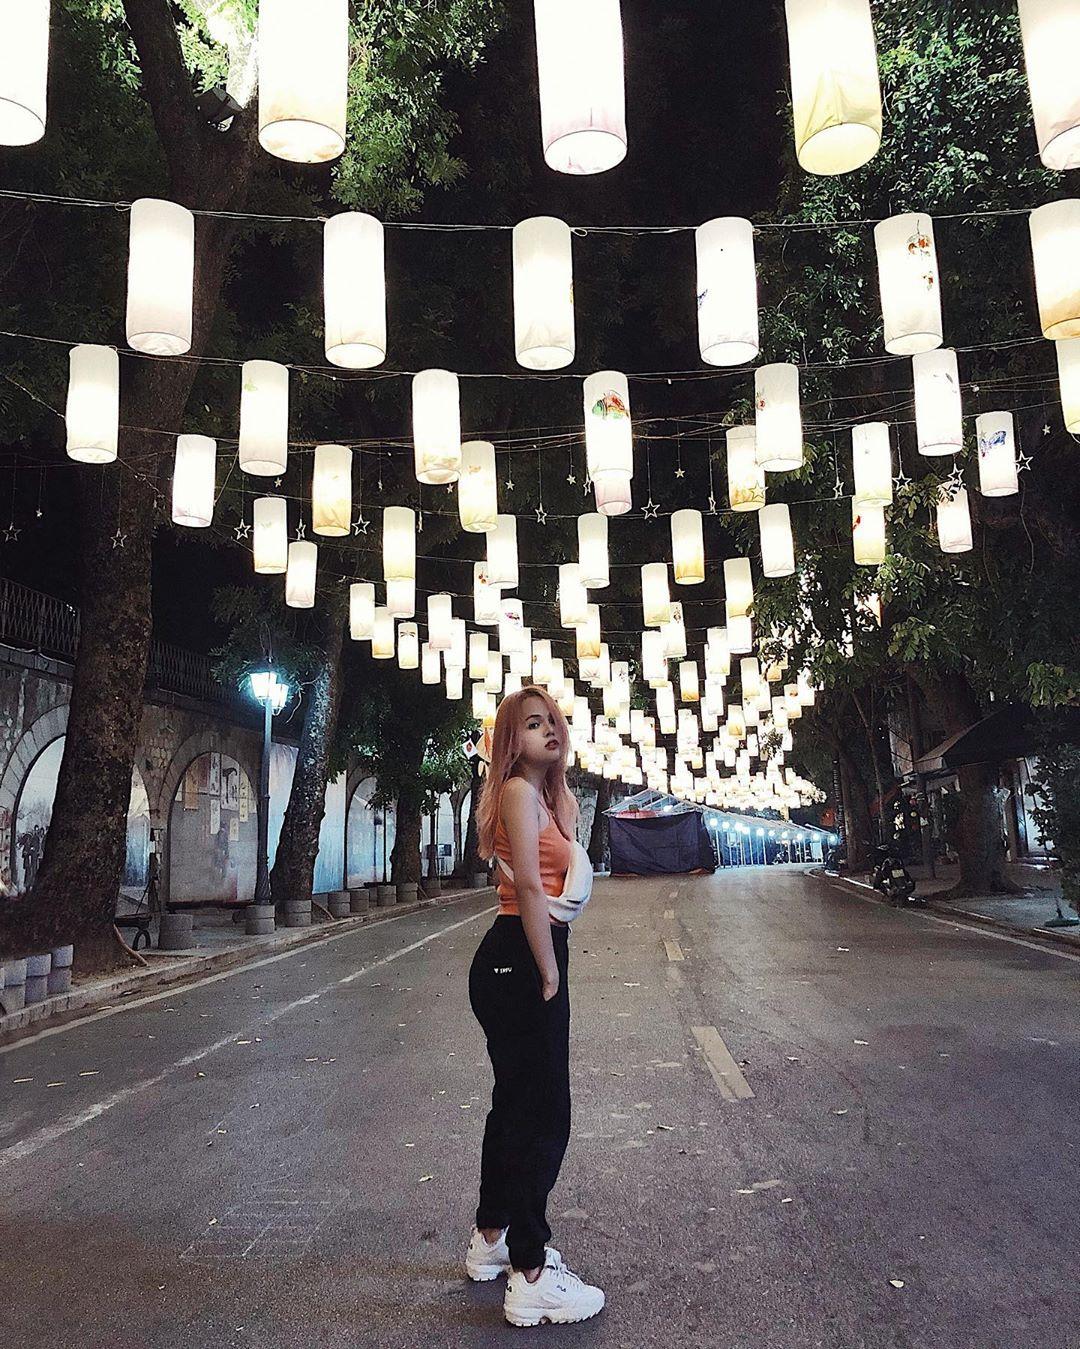
những chiếc lồng đèn được treo ở trên không phía trên con phố bạn nữ mặc áo cam đang đứng